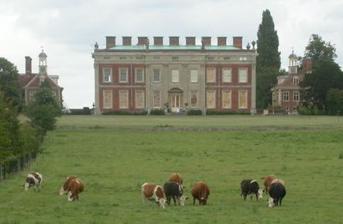
Building: Wotton House
Country: United Kingdom
Year built: 1714
This article is about the house in Buckinghamshire. For the house in Surrey, see Wotton House, Surrey . House in Wotton Underwood, Buckinghamshire Wotton House Type House Location Wotton Underwood , Buckinghamshire Coordinates 51°50′24″N 1°00′23″W / 51.8401°N 1.0065°W / 51.8401; -1.0065 Built 1704-1714 Architect William Winde , later John Soane Architectural style(s) English Baroque Governing body Private Listed Building – Grade I Official name Wotton House, with walls to pavilions Designated 25 October 1951 Reference no. 1124221 Listed Building – Grade I Official name The Clock Pavilion, Wotton House Designated 25 October 1951 Reference no. 1275066 Listed Building – Grade I Official name The South Pavilion, Wotton House Designated 25 October 1951 Reference no. 1332825 Listed Building – Grade I Official name Entrance Gates and screen across east front of Wotton House, with gazebo and walls to pavilions Designated 25 October 1951 Reference no. 1124222 Location of Wotton House in Buckinghamshire Wotton House , Wotton Underwood , Buckinghamshire, England, is a stately home built between 1704 and 1714, to a design very similar to that of the contemporary version of Buckingham House . The house is an example of English Baroque and a Grade I listed building . The architect is uncertain although William Winde , the designer of Buckingham House, has been suggested. The grounds were laid out by George London and Henry Wise with a formal parterre and a double elm avenue leading down to a lake. Fifty years later William Pitt the Elder and Capability Brown improved the landscape, creating pleasure grounds with two lakes. After a fire gutted the main house in 1820 Richard Grenville, 1st Earl Temple , commissioned John Soane to rebuild it. After the 3rd Duke of Buckingham and Chandos , the last direct Grenville male heir, died in 1889, the house was let to a succession of tenants; including, notably; the philanthropist, Leo Bernard William Bonn (1850–1929) who became deaf while residing at Wotton, and later founded (1911) what became the RNID. His son and heir, the decorated First World War hero, Major Walter Basil Louis Bonn, DSO, MC, MA (Oxon.) FRSA, FZSL (1885–1973) is also listed as resident at Wotton House; in the New College archives, at Oxford University; during his three years as an Oxford undergraduate, there, 1903–1906, while living fifteen miles away from his family home of many years, at Wotton House. In 1929 Wotton was bought by Major Michael Beaumont MP who renovated it. In 1947 Beaumont sold the estate to a charity who divided the grounds into small parcels and let the main house to two boys' schools. By 1957 the house had become derelict and was due to be demolished when Elaine Brunner found it and with the help of the architect Donald Insall restored most of the Soane features. Her daughter and son-in-law David Gladstone have continued the work she started. The main house in now owned by David Gladstone. The South Pavilion (the former coach house) was sold separately in 1947. It has had a number of notable owners including Sir Arthur Bryant and Sir John Gielgud , and is now co-owned by former British Prime Minister Tony Blair and his wife Cherie . History Armorials of Grenville of Wotton Underwood, Buckinghamshire: Vert, on a cross argent five torteaux Since the twelfth century there had been a manor house at Wotton Underwood owned by the Grenville family. In 1704 Richard Grenville (1646–1719) built Wotton House on a new site on a mound looking down to a natural lake. The design was very similar to that of Buckingham House which was built at the same time and later became Buckingham Palace . The architect is unknown, but Sir Howard Colvin suggested John Fitch; John Millar believes it could be by Elizabeth Wilbraham ; while Historic England suggests William Winde, whom Pevsner also references. In 1749 Richard Grenville, the elder brother of George Grenville (Prime Minister between 1763 and 1765), inherited Stowe House through his wife Hester, sister of Viscount Cobham . Wotton was then run in tandem with Stowe by the Viscount Cobham as owner. A fire destroyed the interior of the house in 1820 but the coach house and kitchen pavilion (the "Clock Pavilion") survived intact. Richard Grenville, Earl Temple (later Duke of Buckingham and Chandos ), immediately engaged John Soane to restore the main house. Soane lowered the house, removing the top floor and reducing the height of the first floor windows, giving it a Georgian proportion. He made inventive use of the existing floor plans and created a three-storey, top-lit "Tribune", alongside a new stone staircase, in place of the old entrance hall. With its Soane interiors Wotton had a succession of Grenville occupiers until 1889, when the 3rd Duke of Buckingham, the last direct male heir, died, the house was let to a succession of tenants. It was rented and then bought by Michael Beaumont (MP for Aylesbury) in 1929 and had it renovated by the architect Arthur Stanley George Butler , concealing all of Soane's detailing including the central three-storey tribune . When Beaumont moved to County Kildare in Ireland, the house was sold to a charity, the Merchant Venturers of Bristol. It was neglected down through the Second World War (when it was not requisitioned), but it was put up for sale shortly thereafter. After the war much of the grounds were sold in small parcels and in the early 1950s the building was used by two boys' boarding schools, Wotton House Boys' School followed by Cokethorpe School (since relocated to near Witney ). Restoration of the main house Elaine (Mrs Patrick) Brunner purchased the main house and the Clock Pavilion from Buckinghamshire County Council for £6,000 in 1957, two weeks before it was scheduled for demolition. Brunner engaged Donald Insall Associates to carry out extensive work on the house, repairing the dilapidations, undoing most of the Butler alterations and restoring Soane's architectural details. However, the central feature of Soane's redesign, the "Tribune", which had been destroyed by Butler, was still unrestored when she died in 1998. The house passed to April, Brunner's daughter and her husband David Gladstone. The grounds are open to the public at least one day a week during the summer months, but viewing of the house is by appointment only. In 2007 David Gladstone held a conference at Wotton in an attempt to determine the name of the original architect of the house. The conference generated at least two follow up papers: Howard Colvin (2010) proposed that John Fitch may have been the original architect, and later the same year John Millar (2010) proposed that it may have been Elizabeth Wilbraham (1632–1705). Conversion of the Coach House into the South Pavilion The original Coach House (later re-christened the South Pavilion) and the walled formal garden were purchased by Tristram Gilbert and Andre DuGuay shortly before Elaine Brunner purchased the main house. They restored both and lived there until about 1965. The walled garden was opened to the public. The South Pavilion was sold to Sir Arthur Bryant , the historian, and then to Sir John Gielgud who, photographs show, further restored it. In 2000 Gielgud died there. In 2008 it was bought by Tony and Cherie Blair for £4m. History of the grounds In 1726, Richard Grenville inherited from his father the Wotton estate, which yielded a rental income of over £3000 per annum. In 1735, he introduced an Enclosure Act in Parliament which cleared the area of dwellings, enabling the transformation during the 1750s of the London & Wise garden into the new style of natural landscape. In 1754, another Hester, sister of Richard and George, married William Pitt the Elder at Wotton and soon took over the project that Richard had envisioned. By that date Richard had taken over at Stowe and George was living at Wotton. Capability Brown had left Stowe House in 1749, where he had been working as head gardener and was brought in to help Pitt execute the project, in particular the extensive water works. It is not known exactly what the relative roles and contributions of Pitt and Brown were, although Pitt was a well-known landscape designer in his own right. The Pleasure Grounds cover 200 acres (81 ha) and incorporate two lakes, one of 35 acres (14 ha) and one of 12 acres (4.9 ha), joined by a canal. They are enclosed within a circular belt, as was common at the time, and the visitor encounters a series of temples, bridges and statues along the circuit. In April 1786, John Adams (the future second President of the United States on tour with Thomas Jefferson – who would serve as his vice-president before becoming president himself) spent a few days visiting some stately homes to the north west of London, and one of those they visited was Wotton. On their return to London Adams wrote " Stowe , Hagley , and Blenheim , are superb; Woburn , Caversham , and the Leasowes are beautiful. Wotton is both great and elegant, though neglected". Jefferson noted in his diary: "But two gardeners. Much neglected". On hearing of the historically dilapidated state of the Park; on 17 April 1988, and following attendance of Divine Service, at the neighbouring Buckinghamshire Parish Church of Dinton (see Parish News: May 2018, 30th Anniversary Royal Visit)  Princess Margaret, Countess of Snowdon, decided to make a dendrologically inspired visit to Wotton House, during the tenure of a thespian acquaintance; Sir John Gielgud; and while staying with the Cotton family, at nearby Tythrop Park; Princess Margaret thus undertook an informal Royal Visit, in order to view the gates, park, and South Pavilion, at Wotton; accompanied by the former (1901–1911) Wotton House resident's great-grandson (Commissioner Philip Bonn of the International Tree Protection Commission – ITPC) together with the Princess's friend; Mr Ned Ryan; and the RPS; who followed at a discreet distance behind the Princess's Rolls-Royce; containing the Princess and the guests from the weekend house party at Tythrop Park, Kingsley, in an adjoining district of Buckinghamshire. All the grounds were sold by Major Beaumont in 1947 and were bought by neighbouring farmers in parcels. Between 1957 and 1985 Elaine Brunner gradually bought back 400 acres (160 ha) of the grounds. Since 1998 David Gladstone has overseen the restoration of much of the original scheme by his estate manager, Michael Harrison. Footnotes